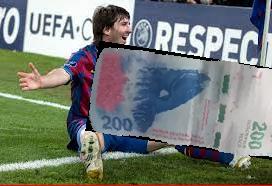
Denominación: 200